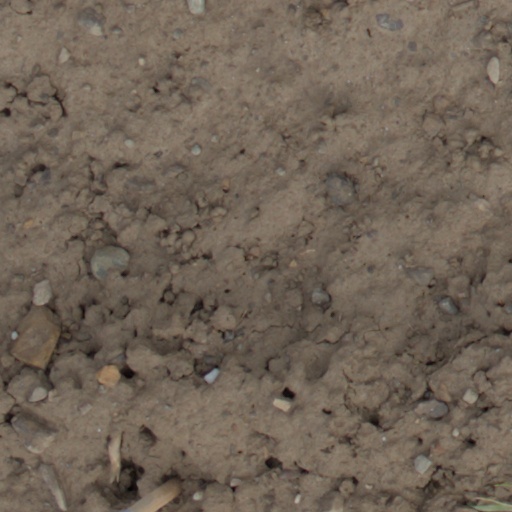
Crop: wheat